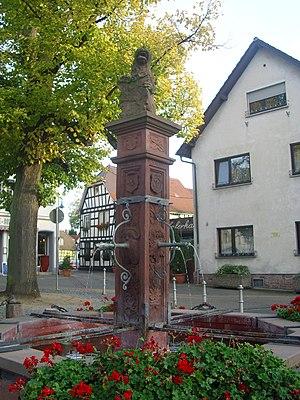
Langen est une ville d'environ 36 000 habitants située dans l'arrondissement d'Offenbach et le district de Darmstadt, dans le Land de Hesse, entre Darmstadt et Francfort.